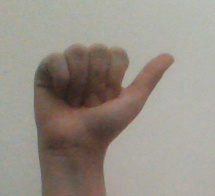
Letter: dhad